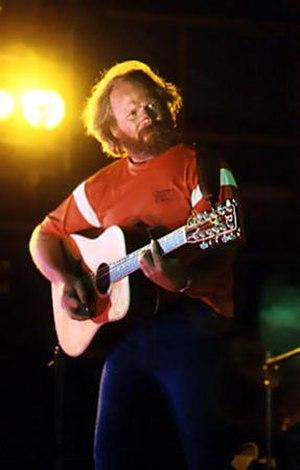
Le folk rock est un genre musical mêlant des éléments de musiques folk et rock. En son sens initial, le terme décrit un genre lancé aux États-Unis et au Royaume-Uni au milieu des années 1960. Pendant les années 1950 et 1960, la musique folk est renouvelée et jumelée grâce au mouvement rock 'n' roll de l'époque. Le genre est dit officiellement lancé par le groupe The Byrds, originaire de Los Angeles, qui jouera de la musique folk traditionnelle et de rock inspiré par les Beatles, et d'autres groupes britanniques. Le terme de « folk rock » est lui-même utilisé pour la première fois par la presse musicale pour décrire la musique des Byrds en juin 1965, à la publication de leur premier album. La reprise de la chanson Mr. Tambourine Man de Bob Dylan par les Byrds et son succès commercial mène à l'explosion du folk rock au milieu des années 1960. Dylan lui-même influencera le genre, en particulier ses albums Bringing It All Back Home, Highway 61 Revisited, et Blonde on Blonde.
Barry McGuire est un auteur-compositeur-interprète américain de musique chrétienne contemporaine, principalement connu pour la chanson Eve of Destruction écrite par P. F. Sloan en 1965.